Aluette

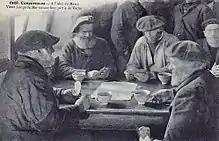
Aluette players. The caption reads: "At the sailor's shelter, old sea wolves playing their game of Vache"

The cards are dealt clockwise with each player receiving nine cards and twelve cards being left over. Alternatively, if all players agree, the remaining 12 cards can be dealt to the dealer and first hand ("le premier en cartes"), the player to the dealer's left. Each would then discard the six lowest cards in their hand. This is known as singing ("chanter").